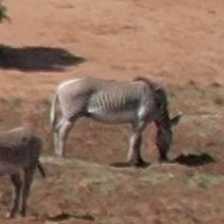
Pose orientation: right